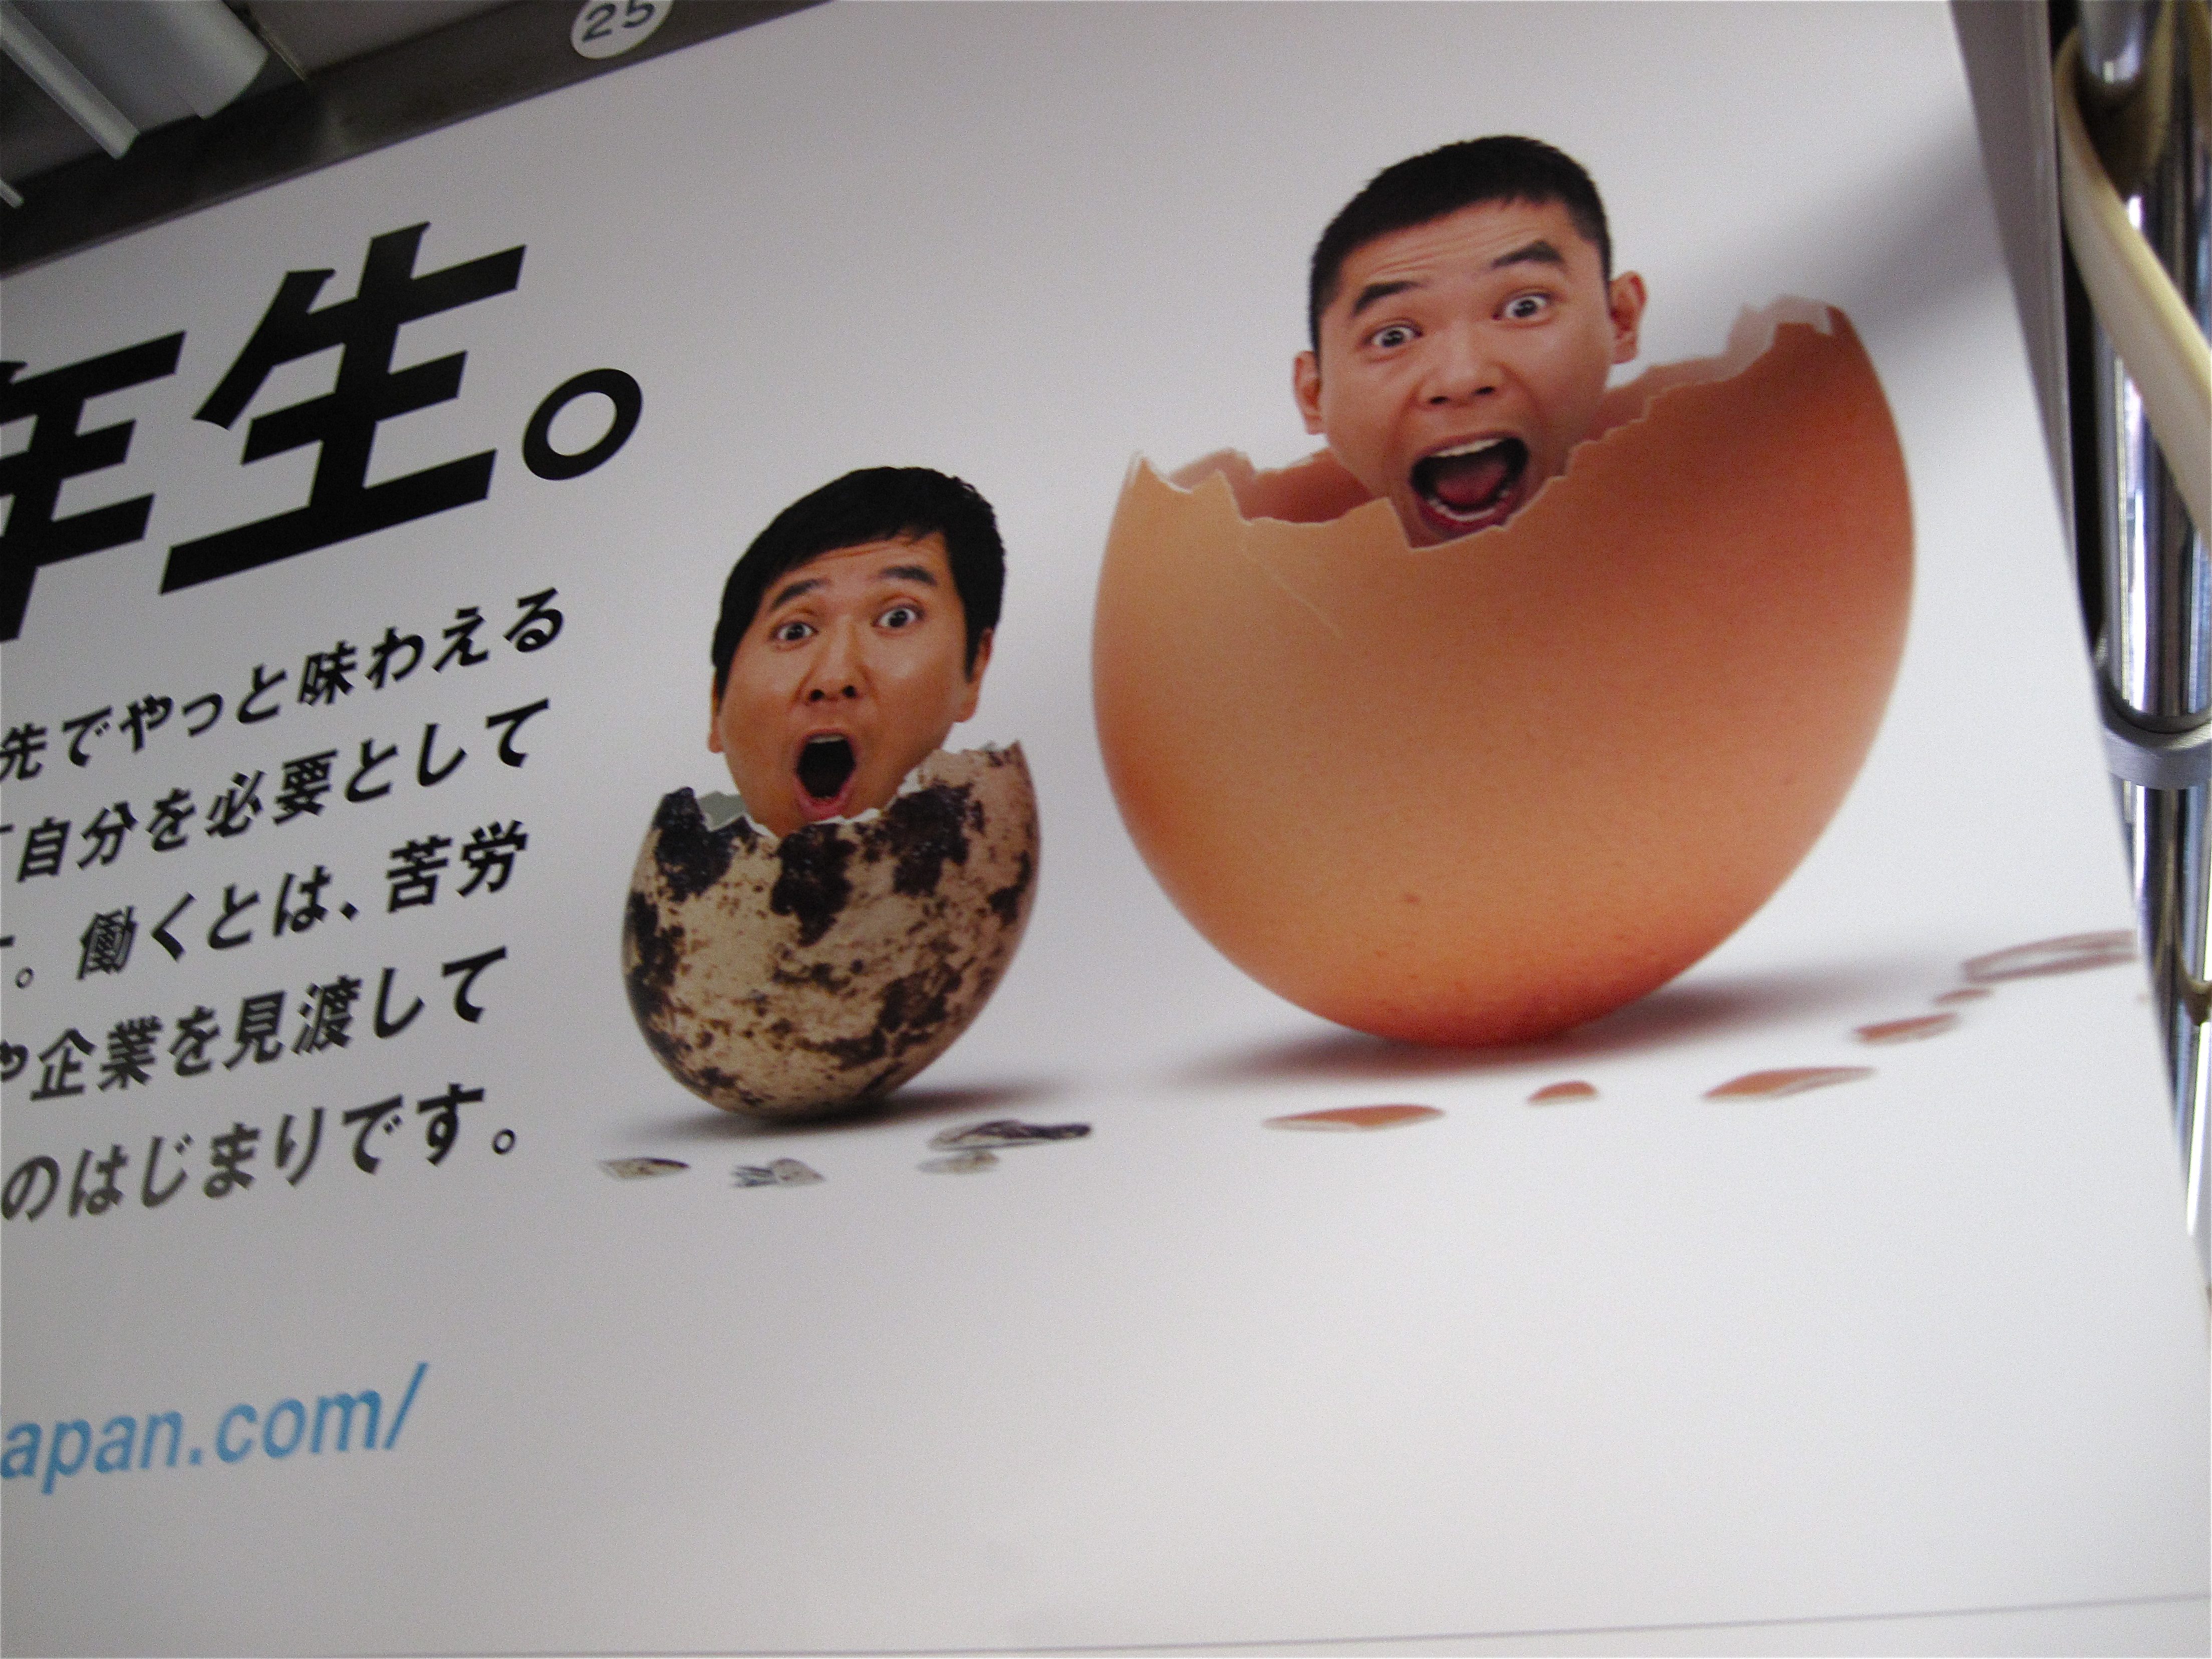
food, japan, skin, sense